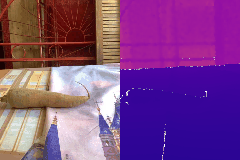
Label: carrot